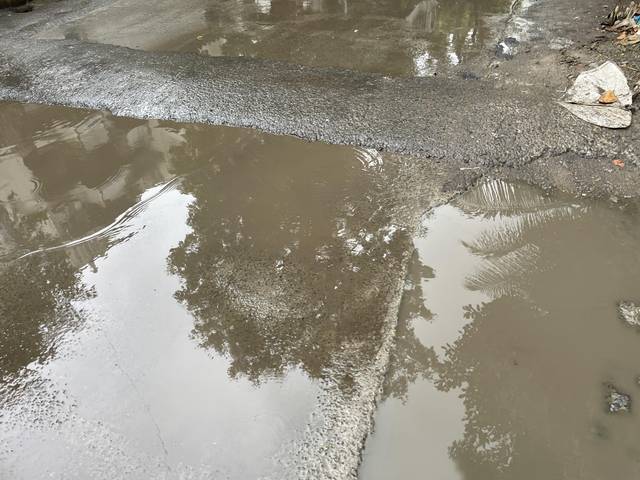
Region: India
Coordinates: 19.255, 72.86